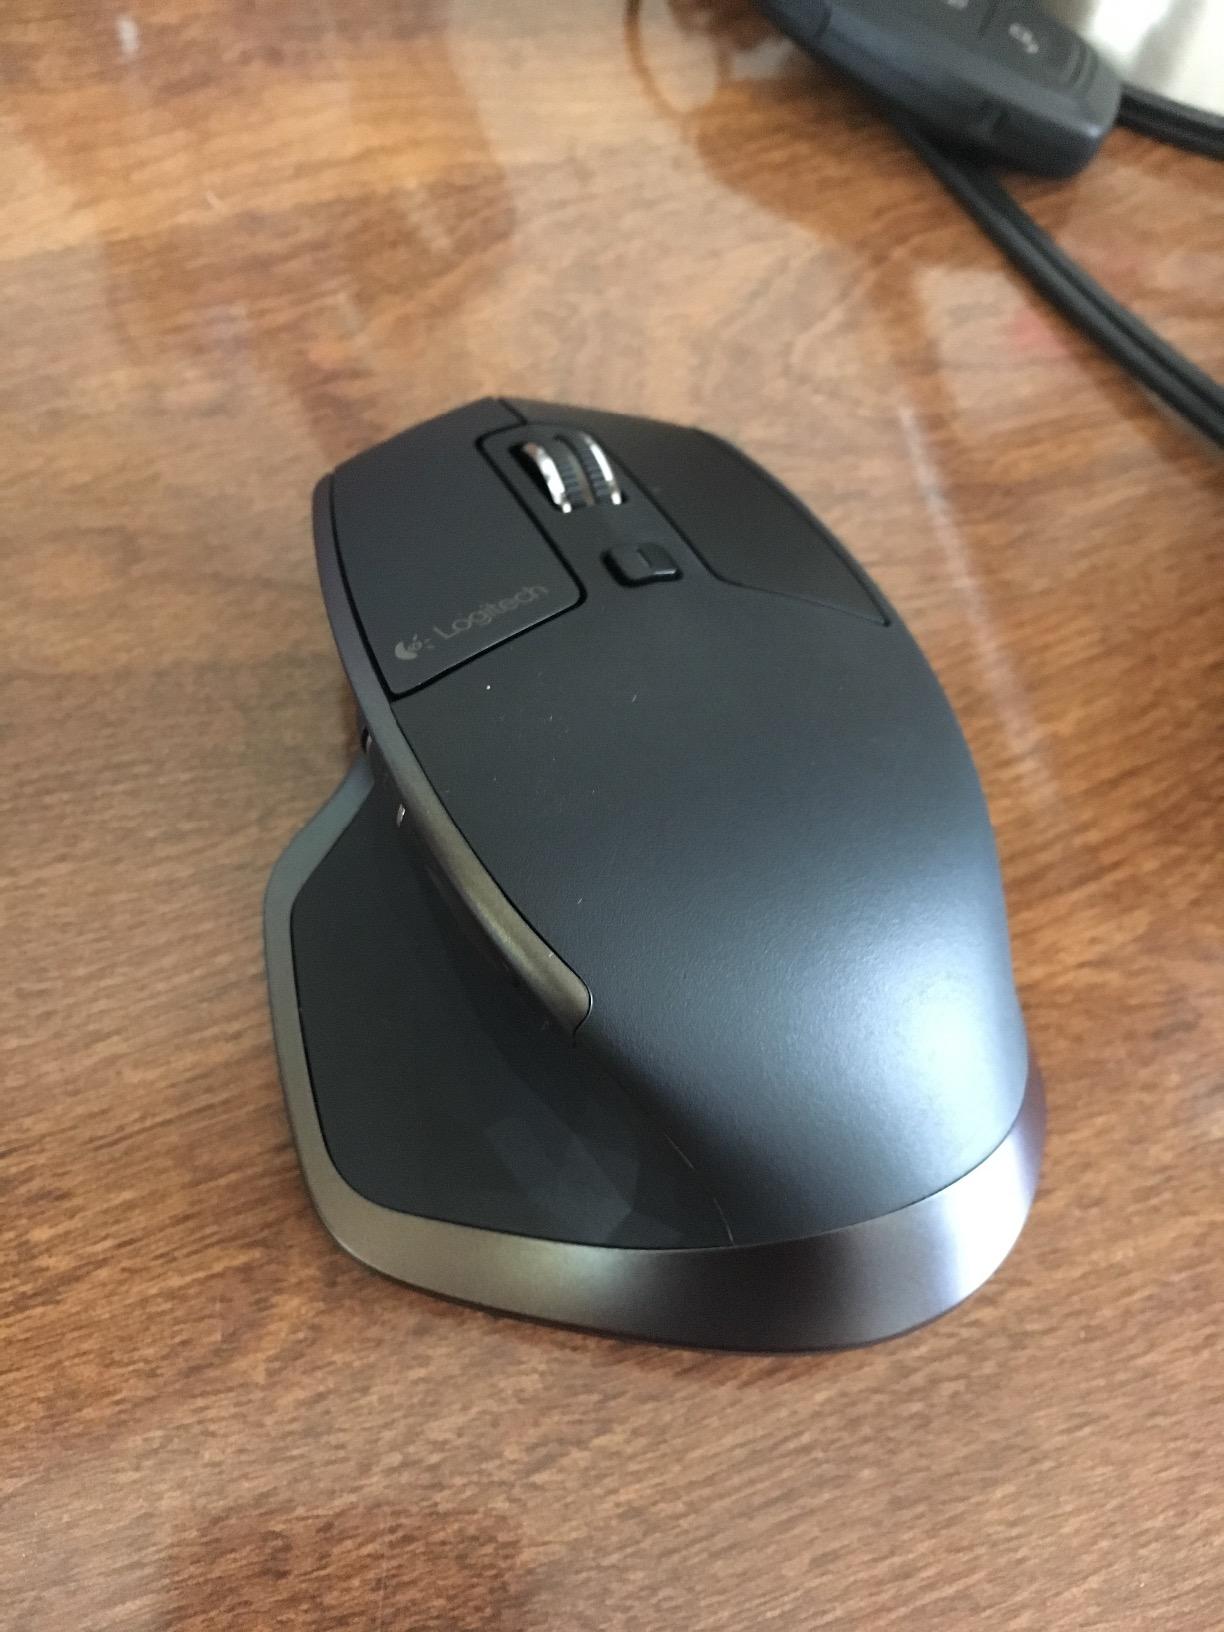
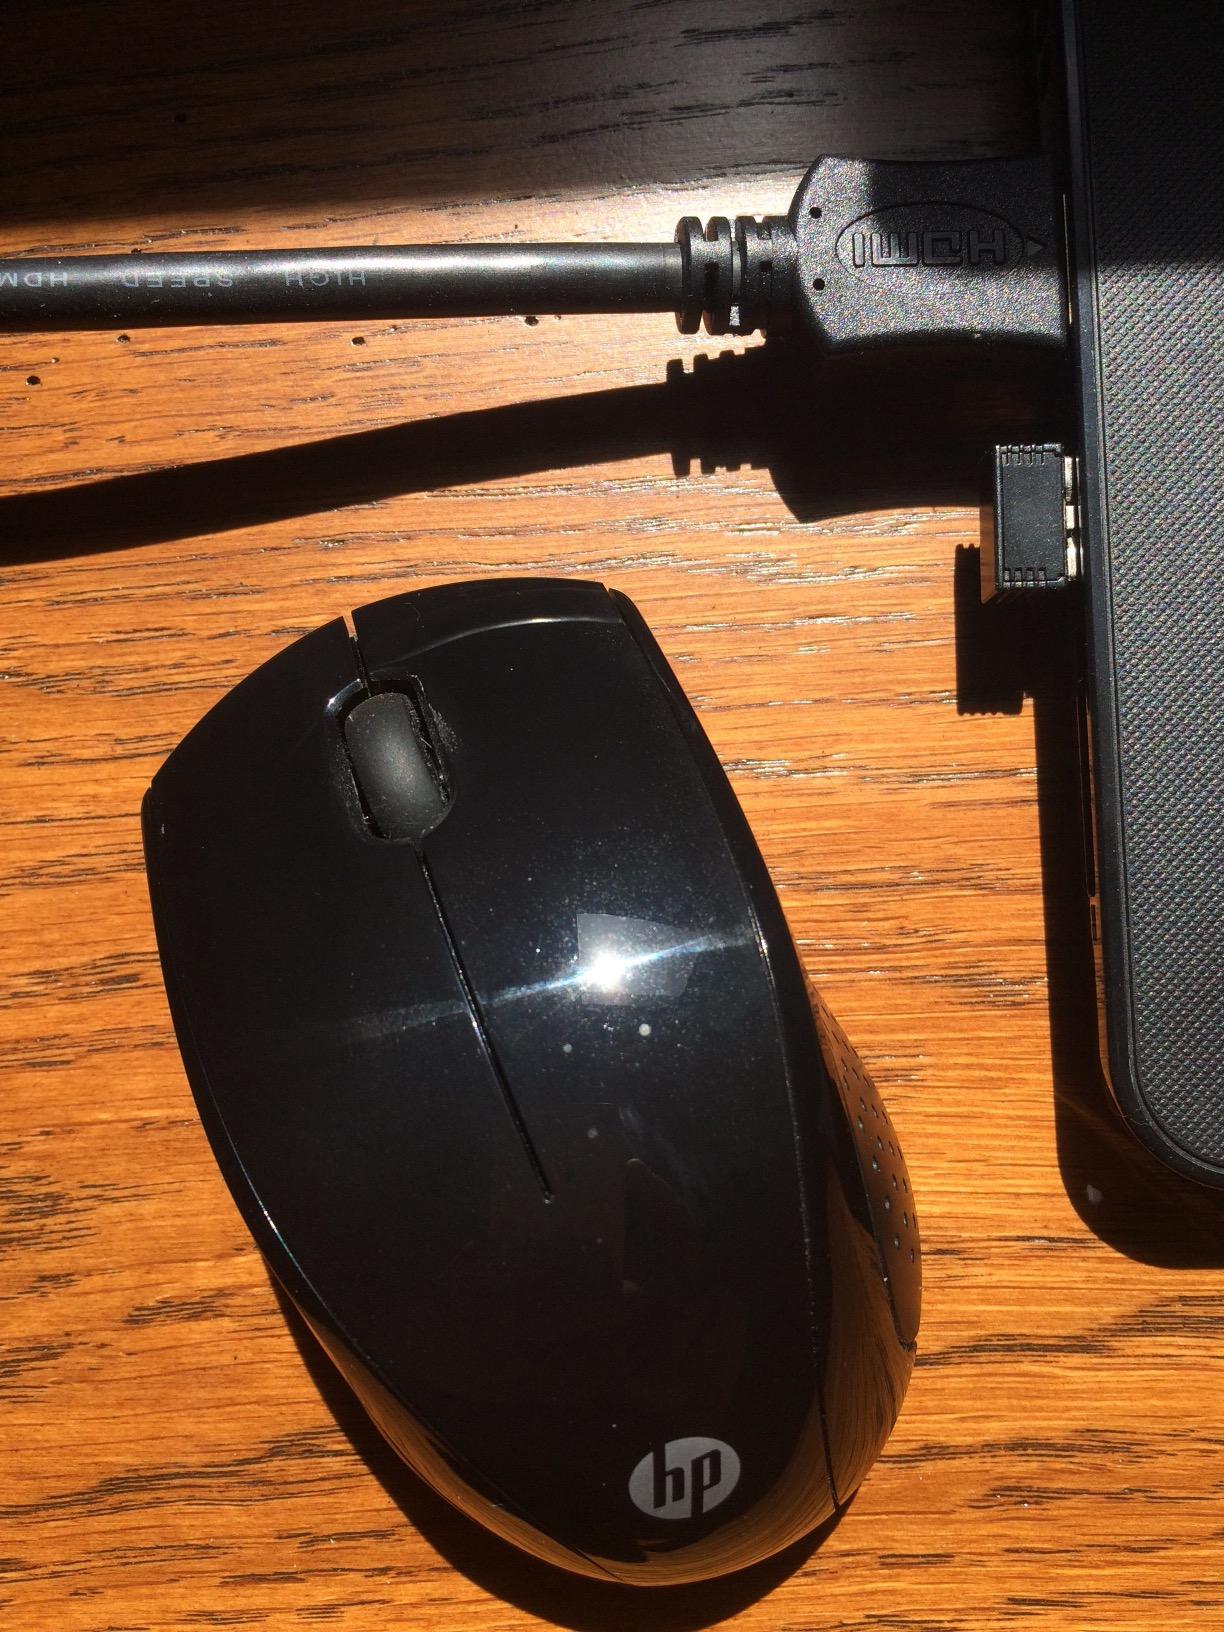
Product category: mouse
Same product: no